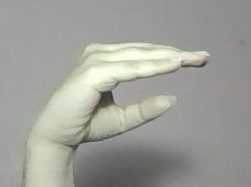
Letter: jeem